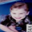
Label: boy